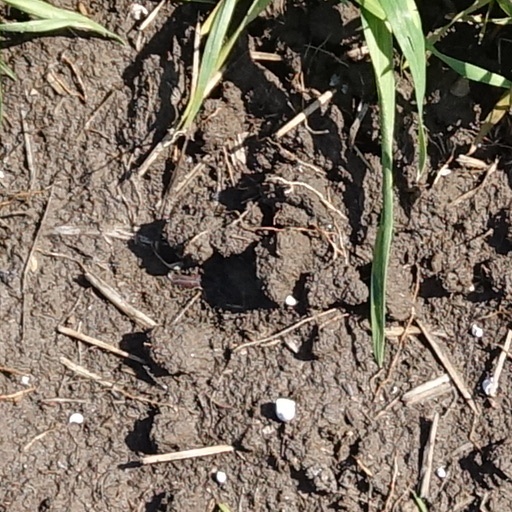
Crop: wheat